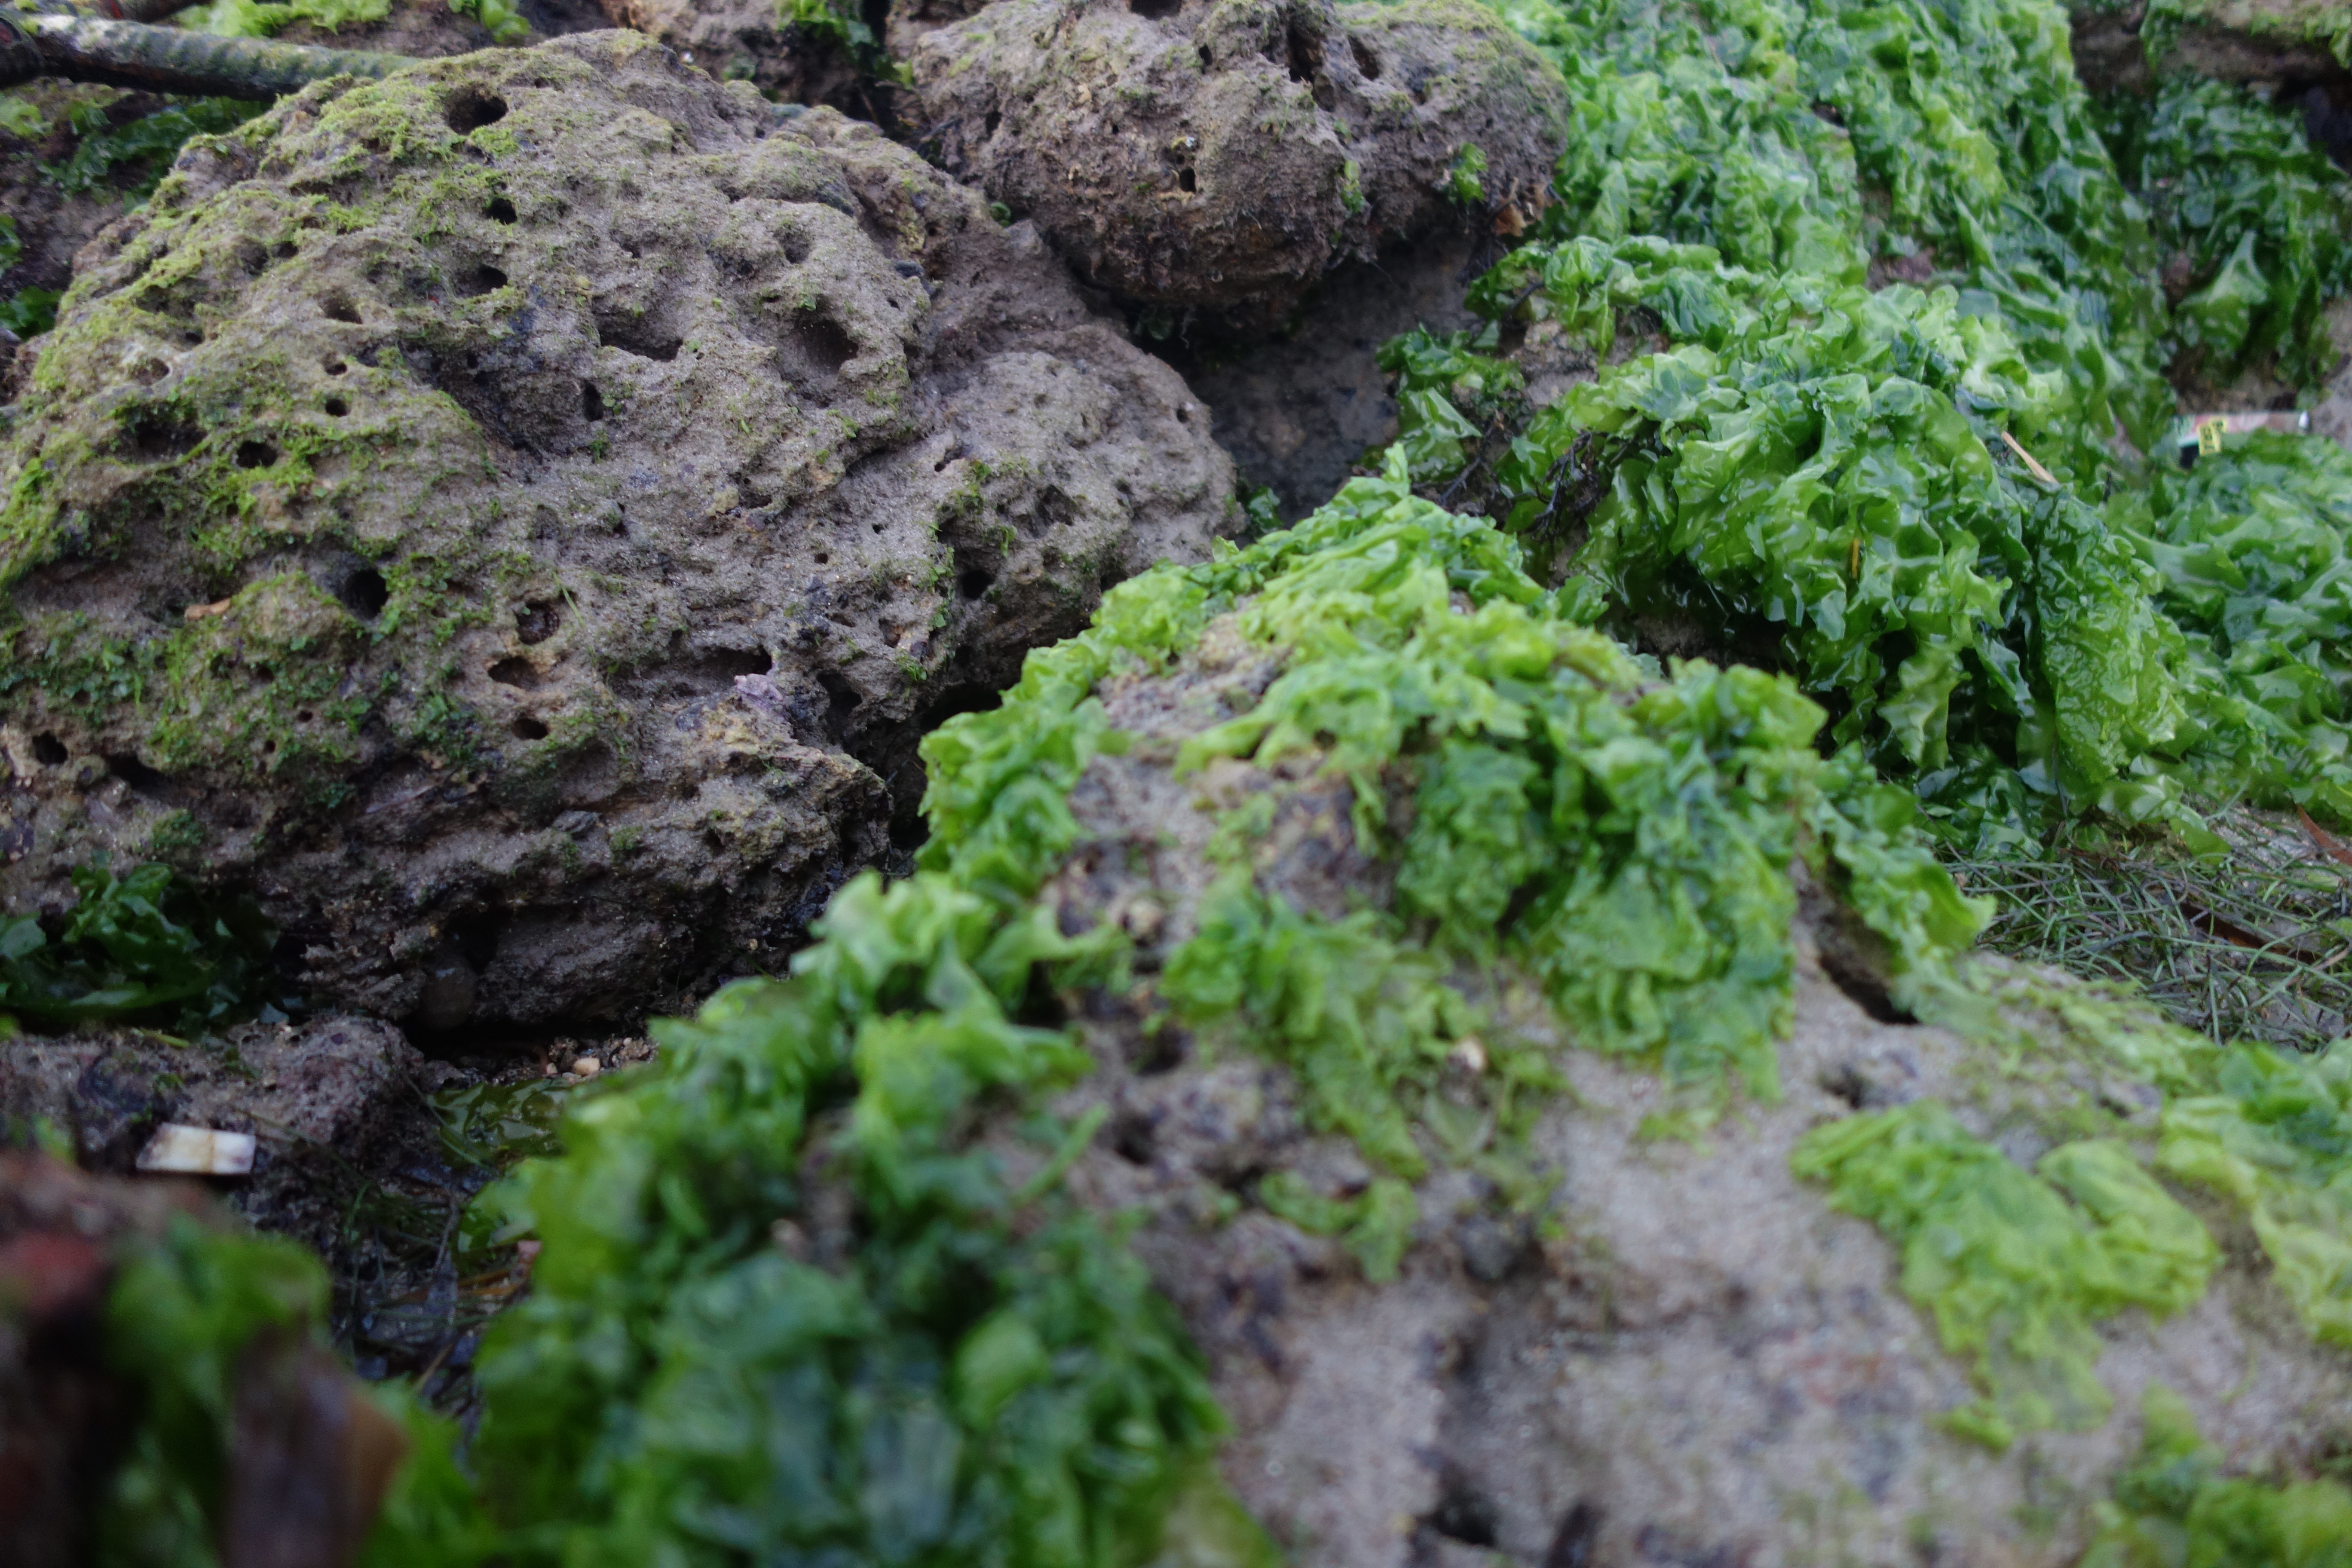
pattern, vegetation, nature, rock, nature reserve, non vascular land plant, plant, botany, vascular plant, biome, moss, leaf, green algae, algae, grass, tree, antarctic flora, forest, geology, formation, groundcover, old growth forest, landscape, soil, outcrop, rainforest, jungle